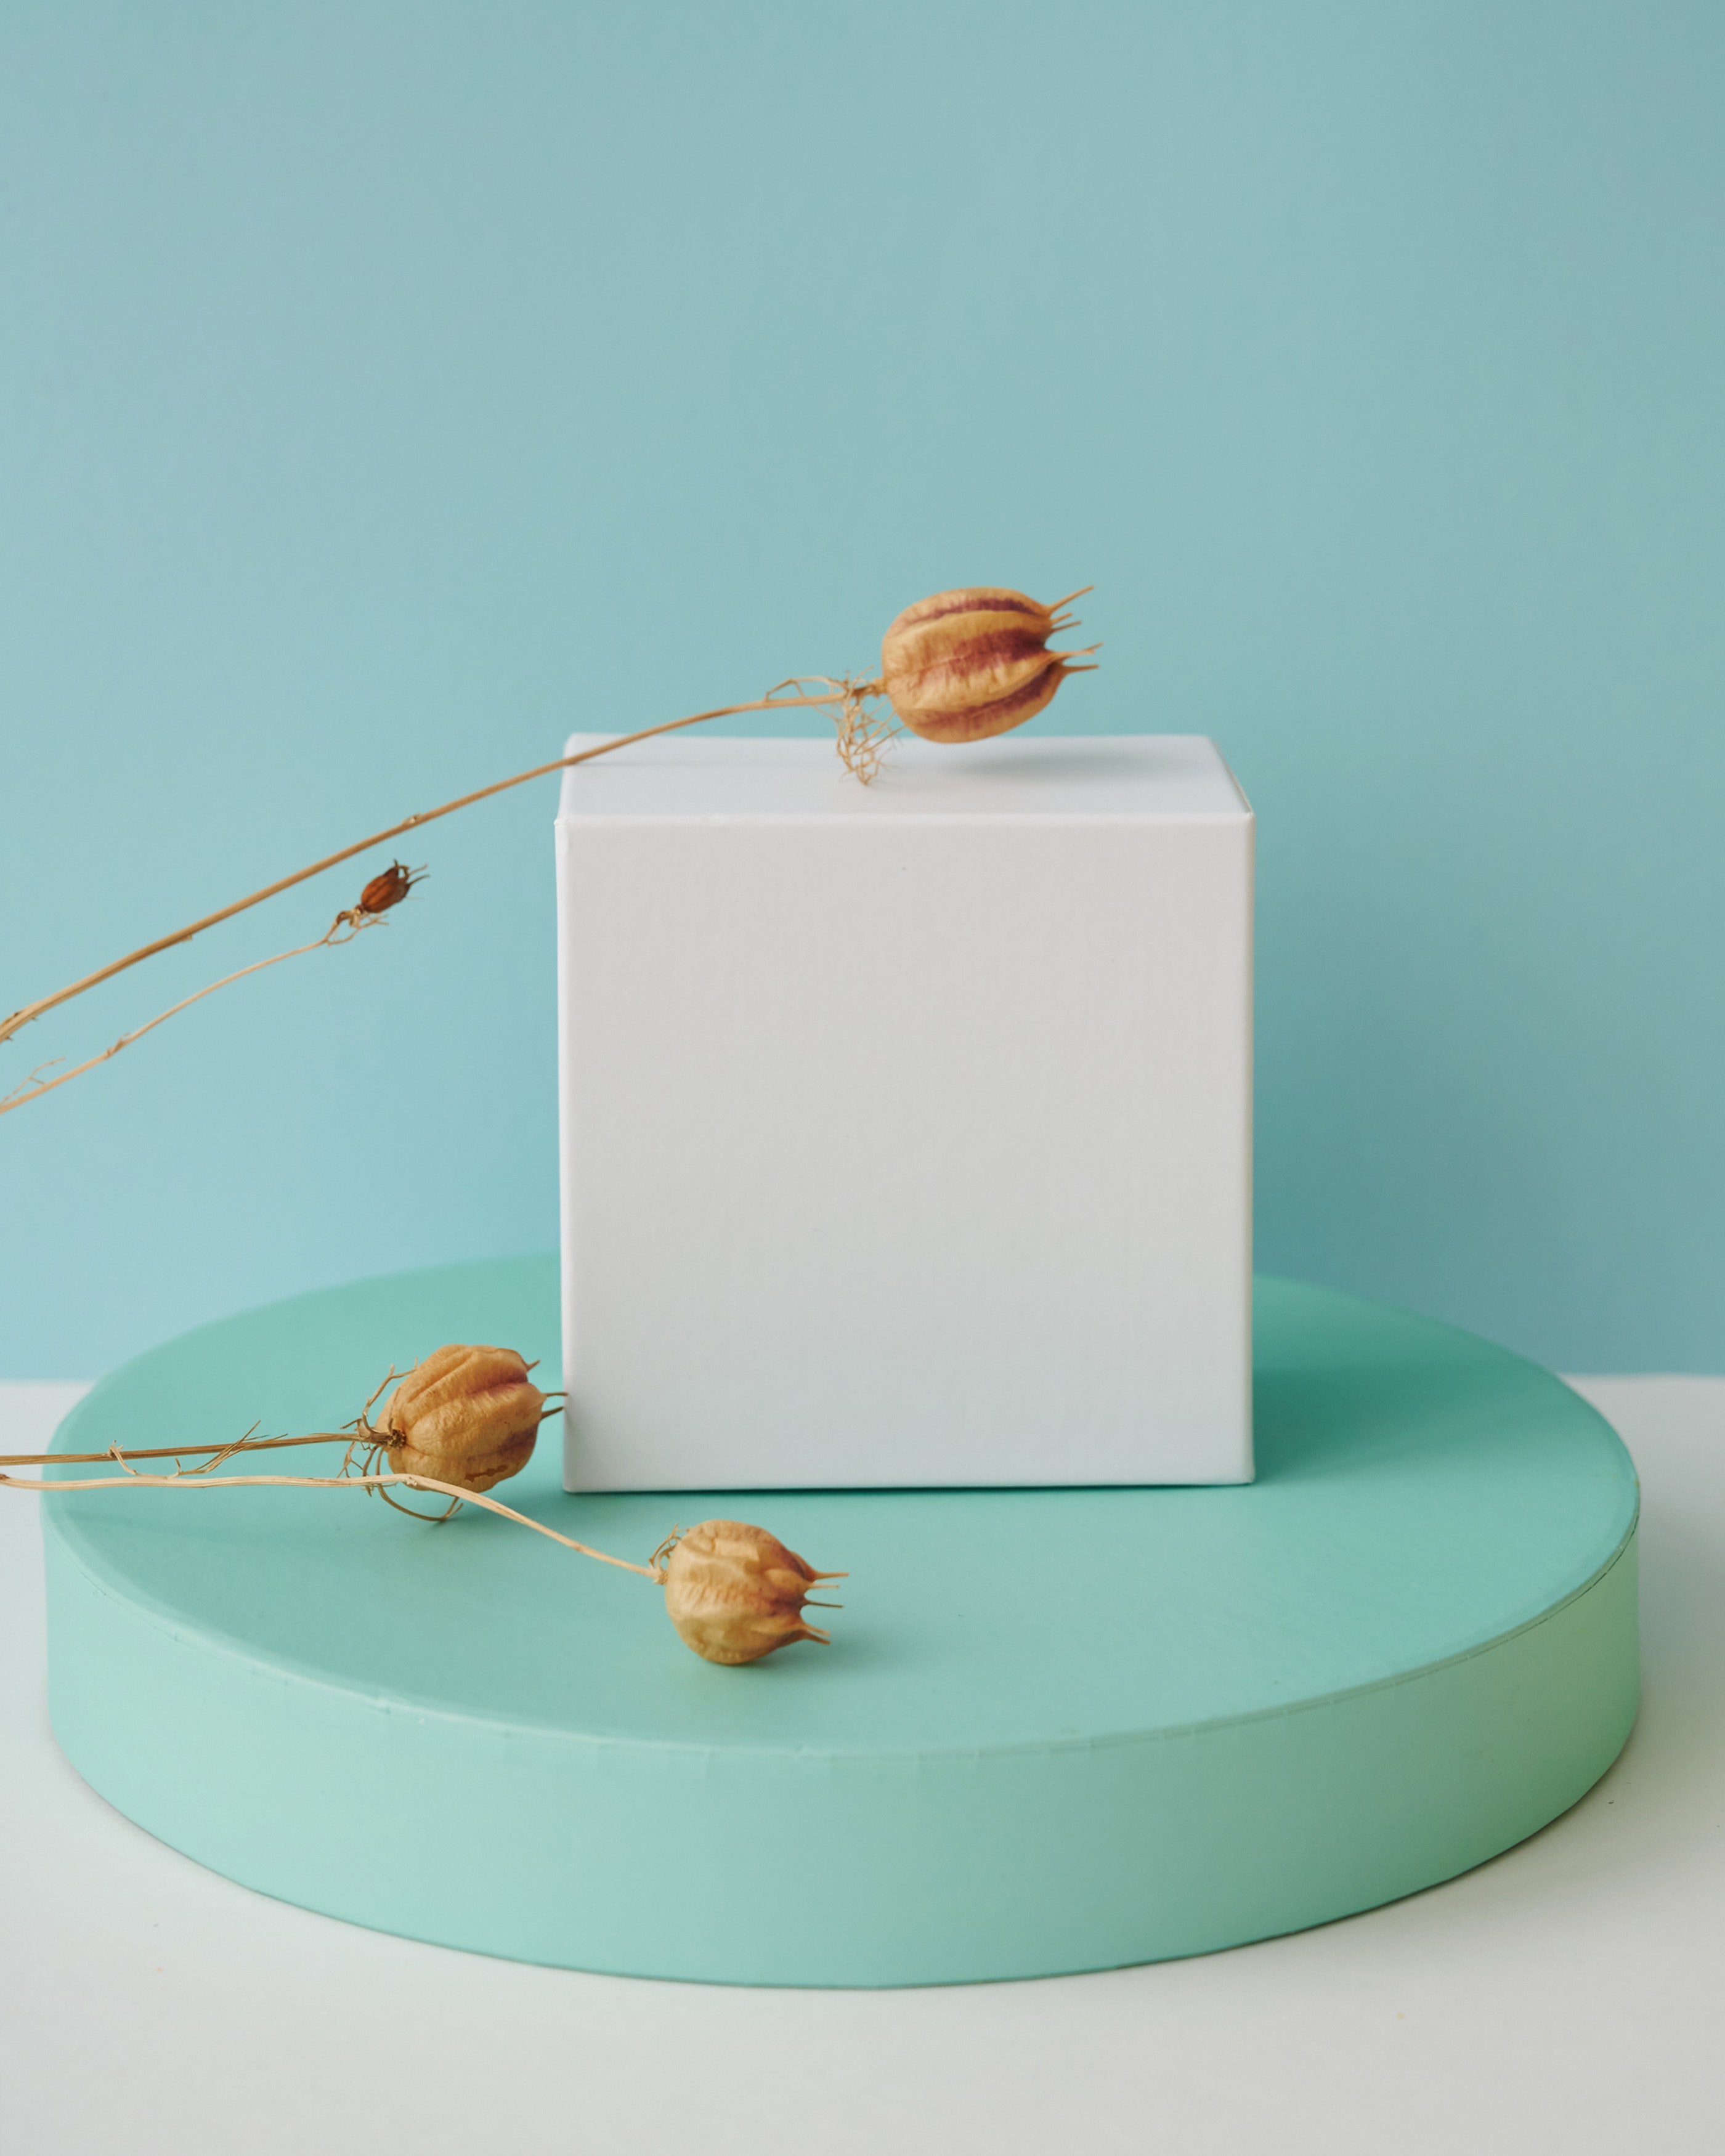
natural, food, rectangle, baked goods, cuisine, sugar cake, dish, sweetness, art, circle, serveware, ingredient, icing, fashion accessory, dishware, peach, birthday cake, cake decorating, plate, cake, still life photography, jewellery, finger food, Cake decorating supply, dessert, home accessories, shelf, kuchen, font, still life